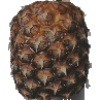
Label: pineapple